Harmen Hals

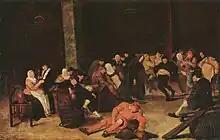
"A farm wedding"

According to Houbraken he was the son of the painter Frans Hals and was like his brothers Jan and Frans II, good at music and painting. He was a member of the Haarlem Guild of St. Luke.